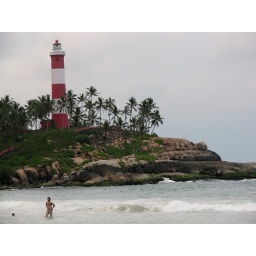
Light house beach in Kovalam